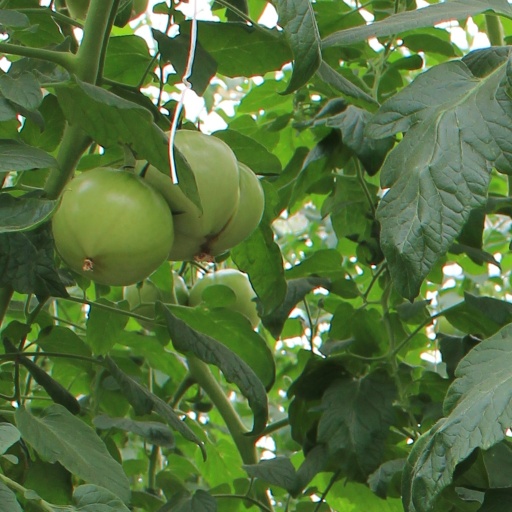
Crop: tomato